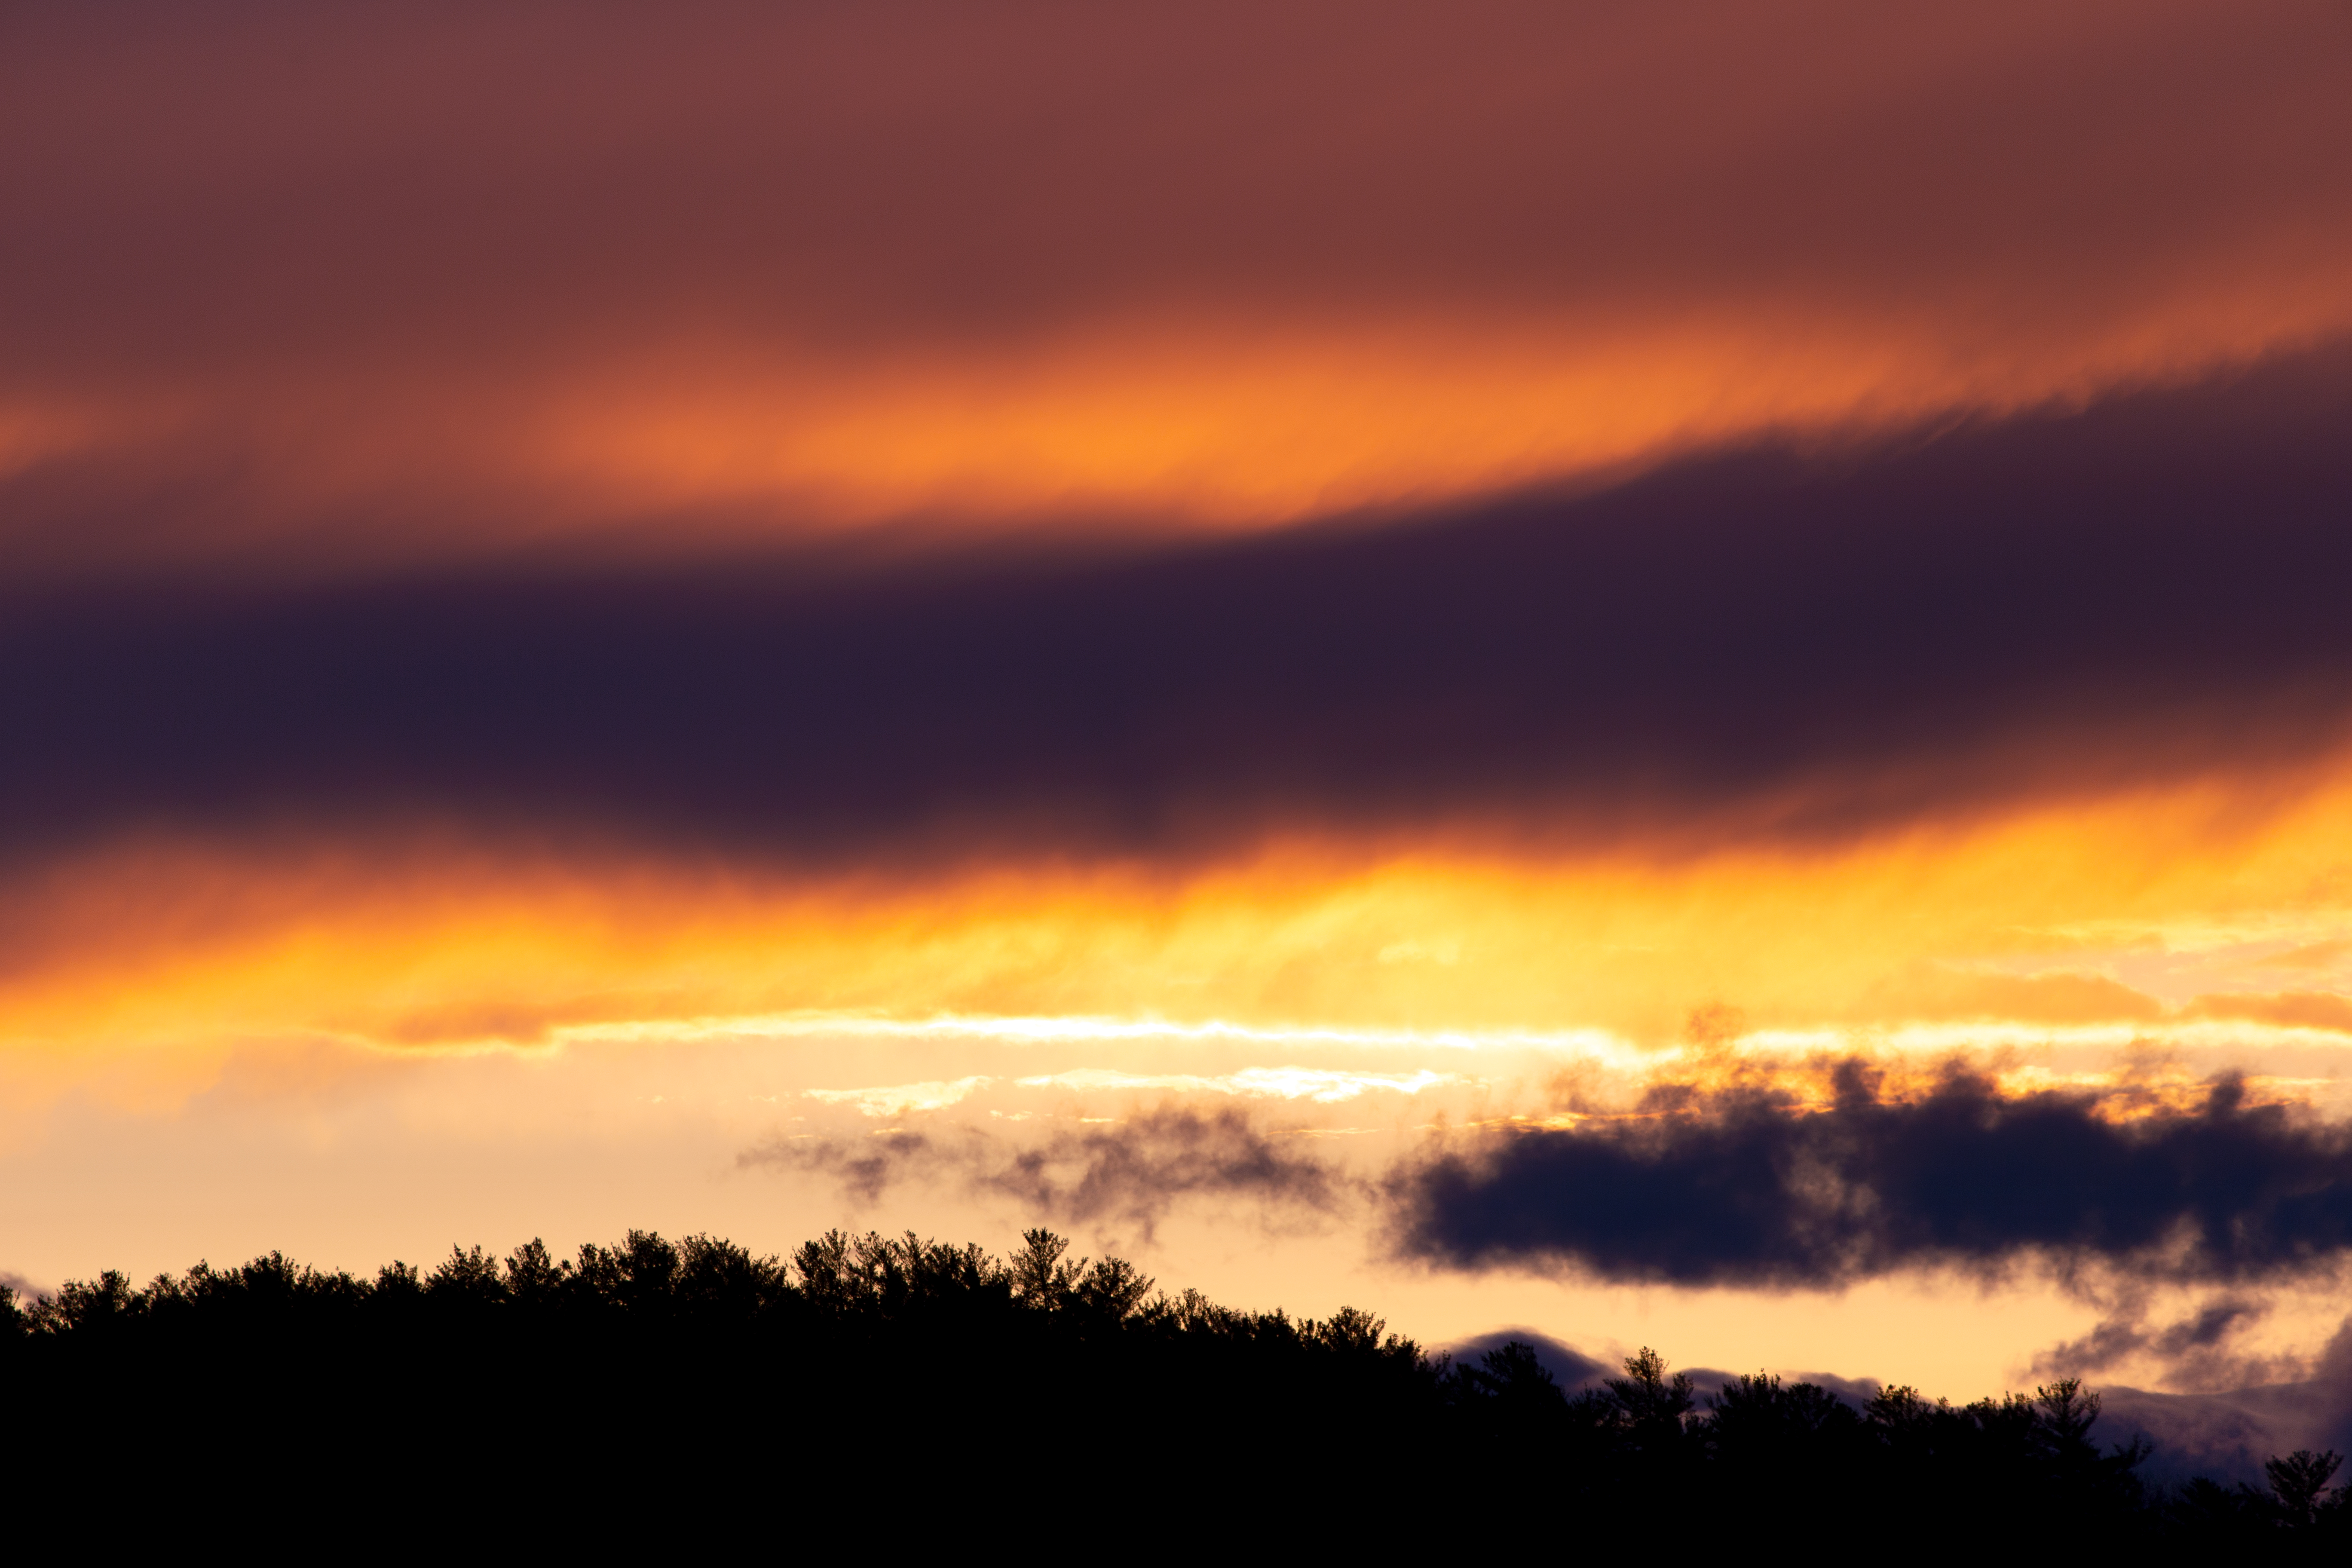
sky, cloud, afterglow, sunset, red sky at morning, sunrise, horizon, evening, daytime, atmosphere, atmospheric phenomenon, dusk, orange, natural landscape, morning, sunlight, tree, dawn, cumulus, calm, rural area, meteorological phenomenon, landscape, sun, celestial event